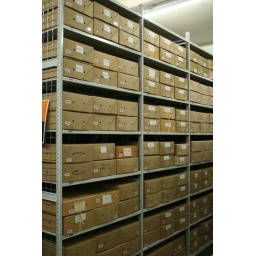
Shelves filled with boxes moved in to the new building from one of the outstores.